Japanese Mexicans

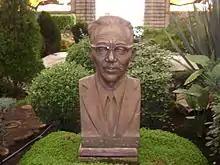
Eizi Matuda

The Liceo Mexicano Japonés is located in Mexico City. As of 1983 some Nikkei families living in other Mexican states have their children move to Mexico City and live with their relatives so they can attend this school.